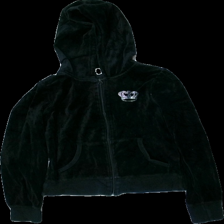
View: front
Type: Hoodie
Category: Children
Brand: H&M
Colors: Black
Material: 65% bomull 35% viskos
Pattern: Other
Cut: Regular
Size: 158
Season: All
Damage: nopprigt
Damage location: bottom center
Damage 2: nopprigt
Damage 2 location: bottom right
Damage 3: nopprigt
Damage 3 location: bottom left
Price range: <50
Recommended usage: Export
Description: hoddie med kron tryck